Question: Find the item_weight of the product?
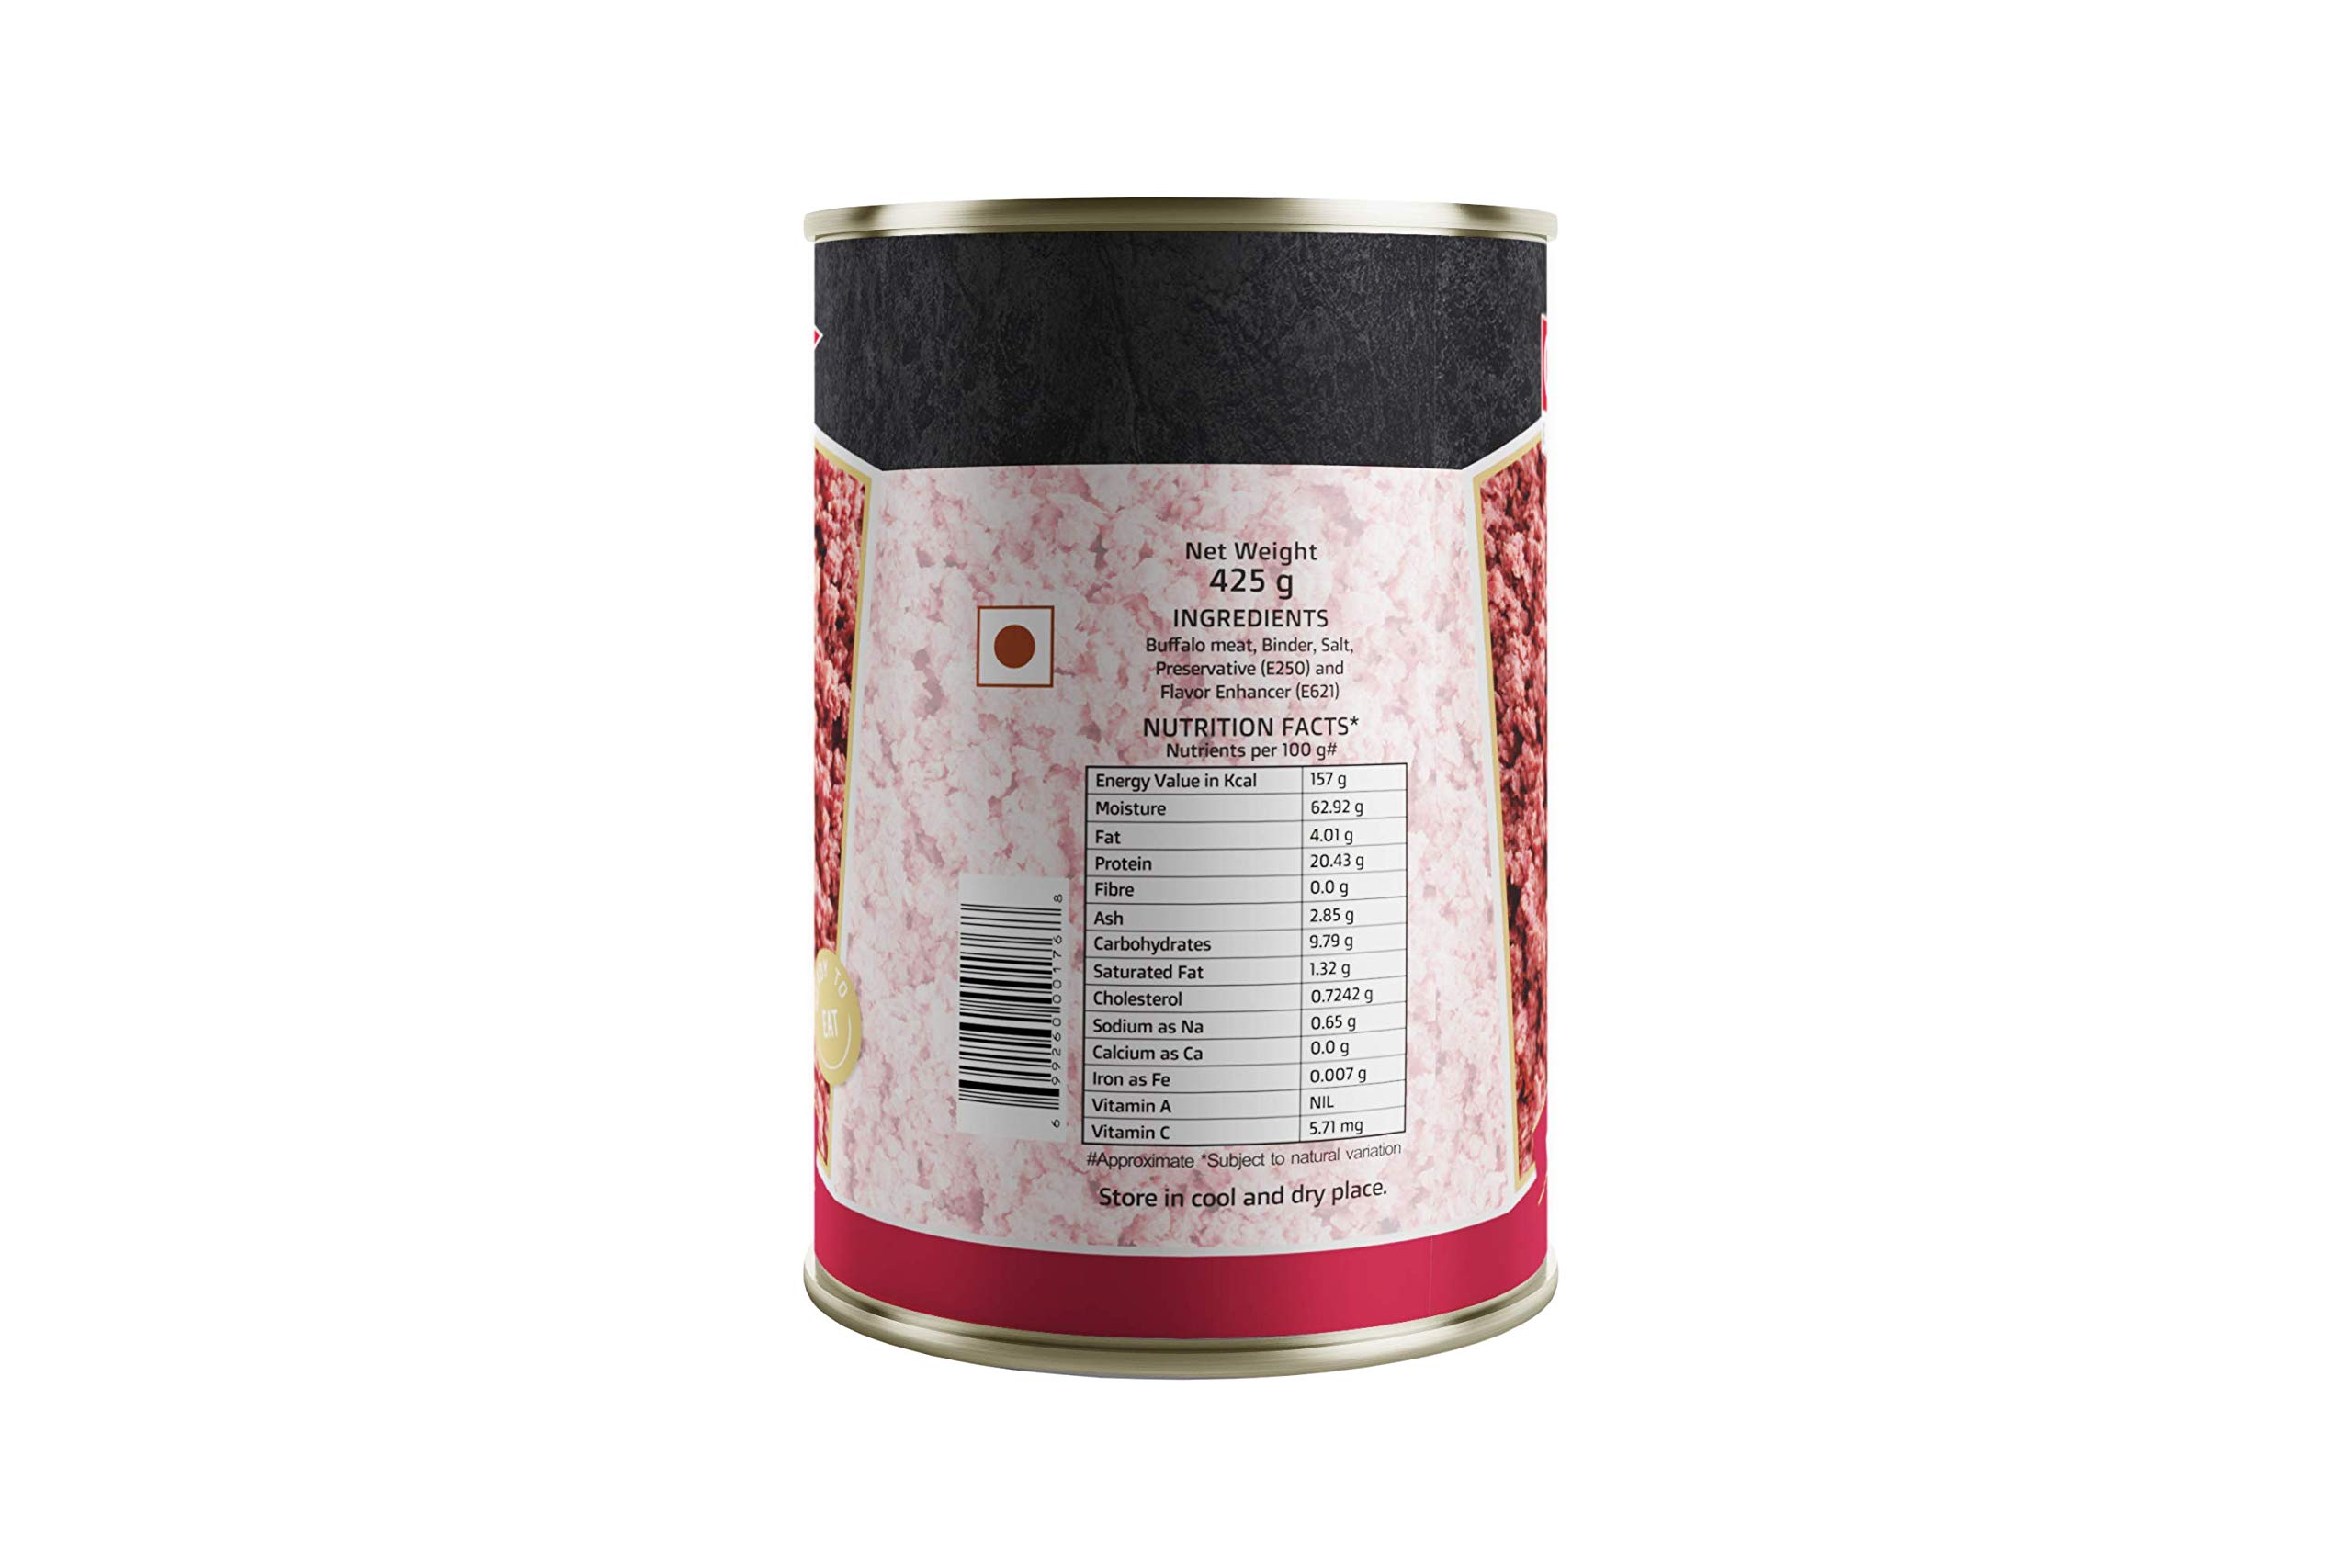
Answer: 425 gram